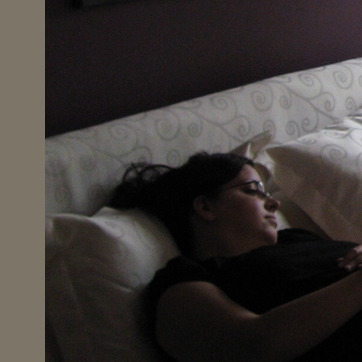
Material: hair